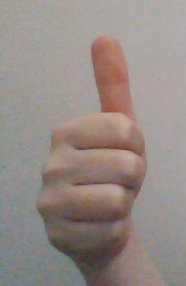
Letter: aleff